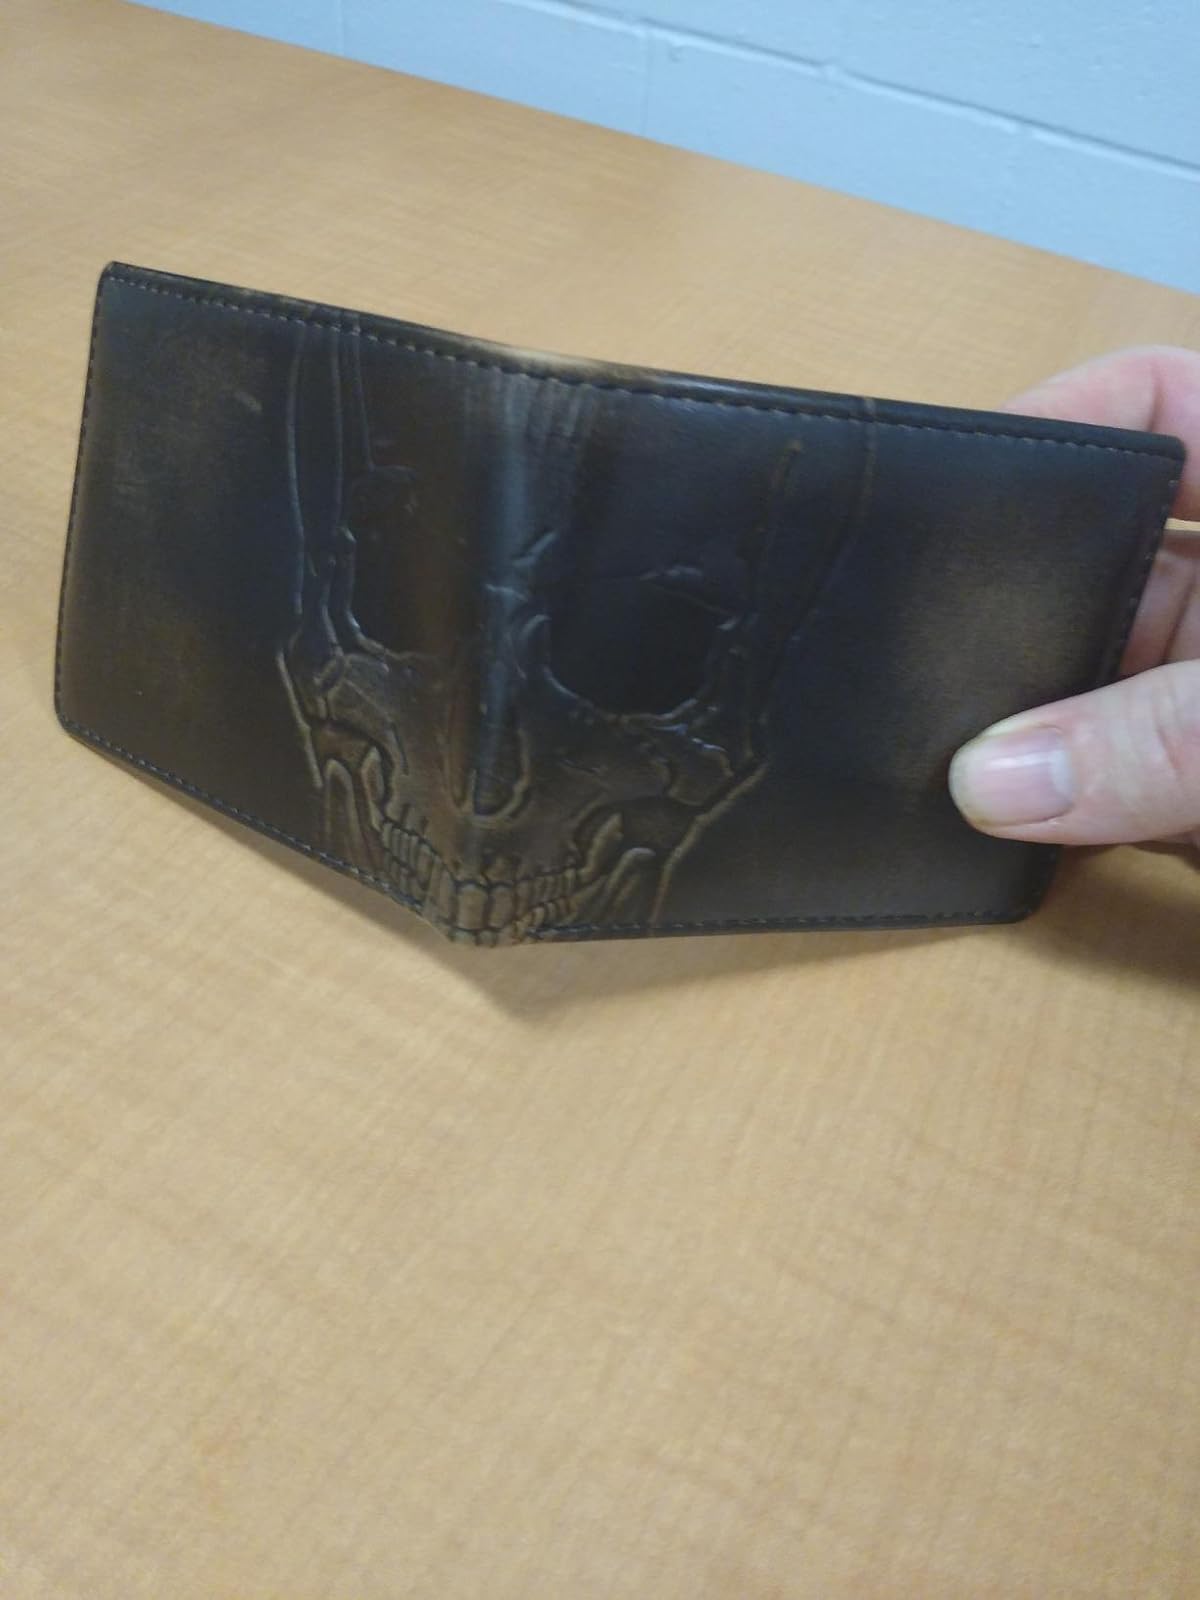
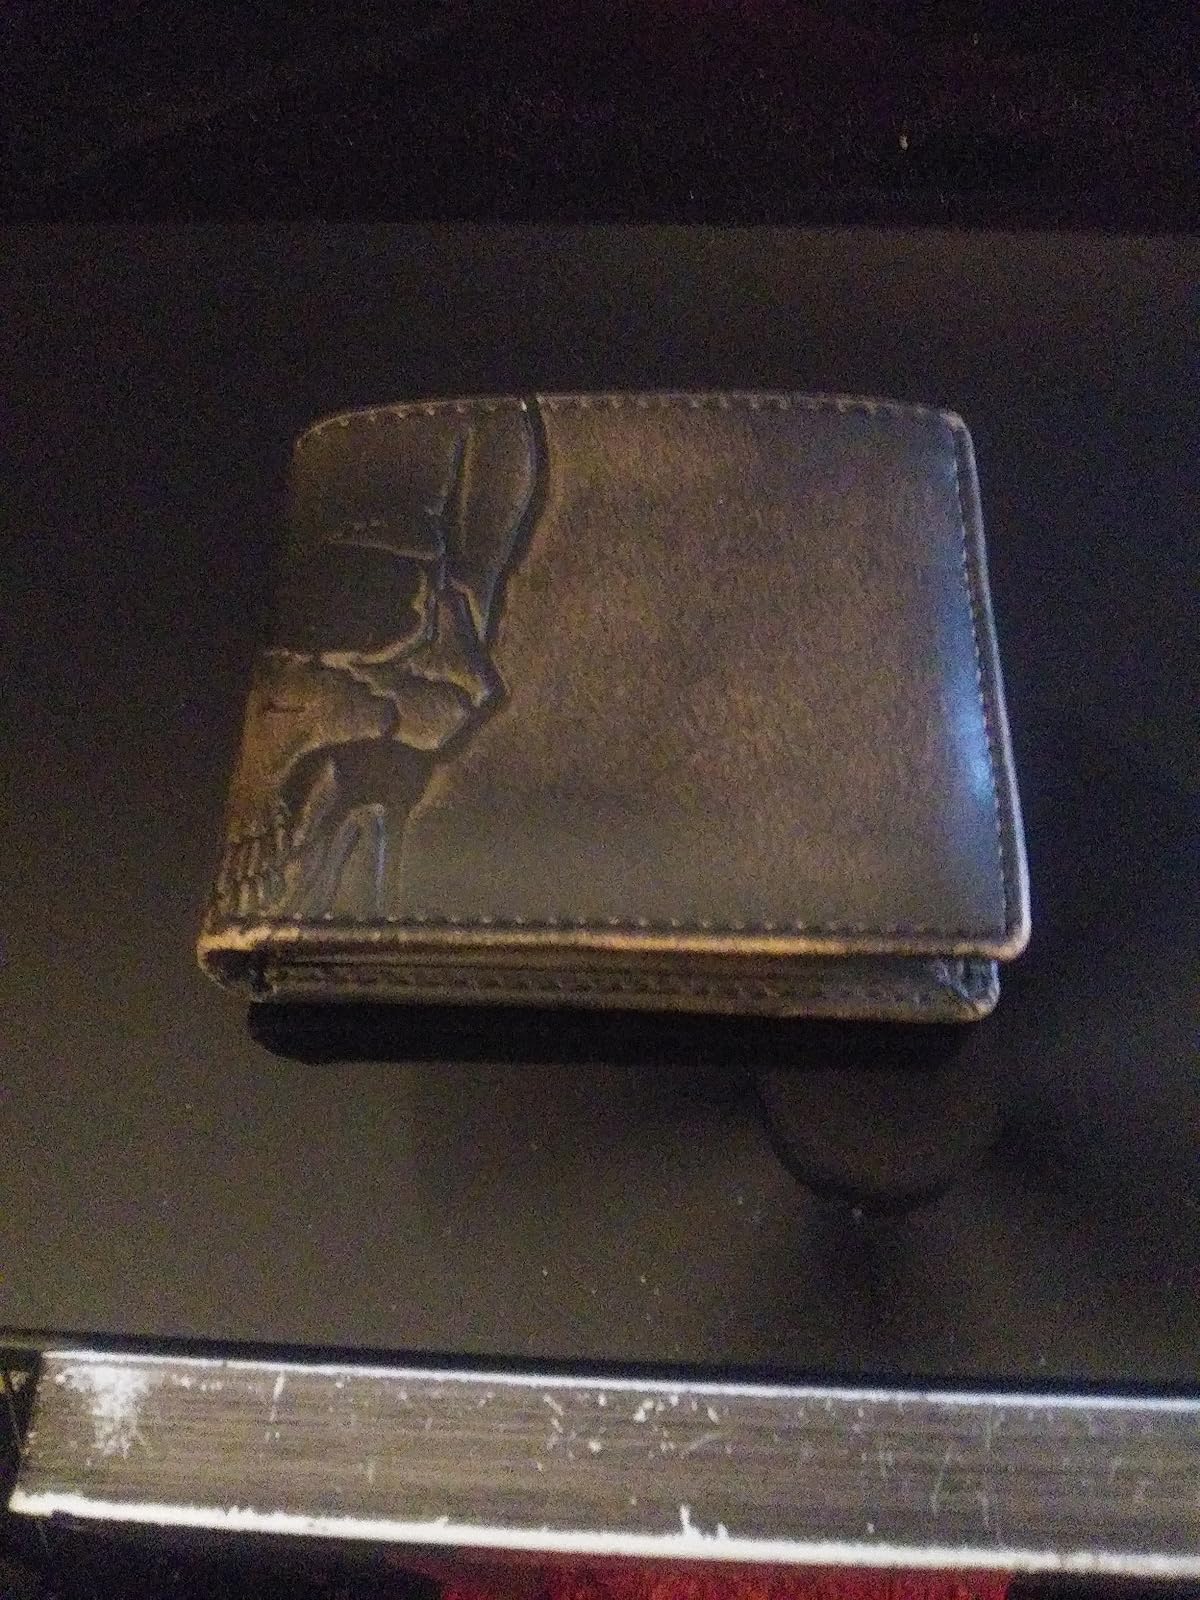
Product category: accessories_wallet
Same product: yes